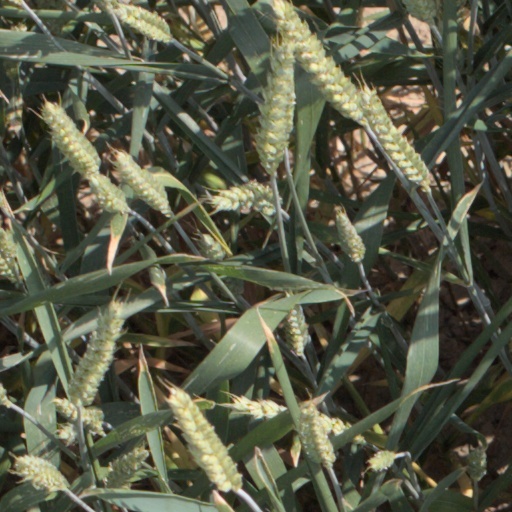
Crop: wheat